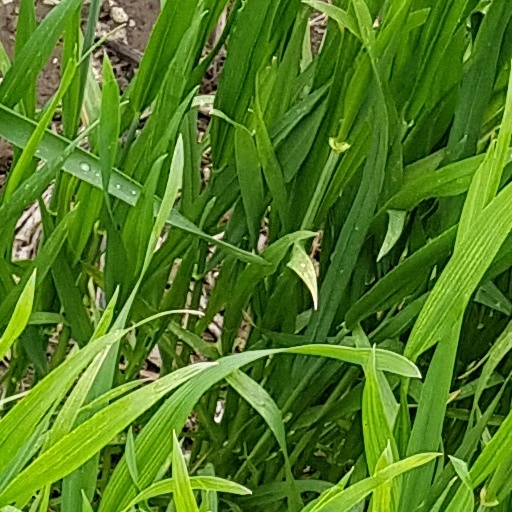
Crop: wheat